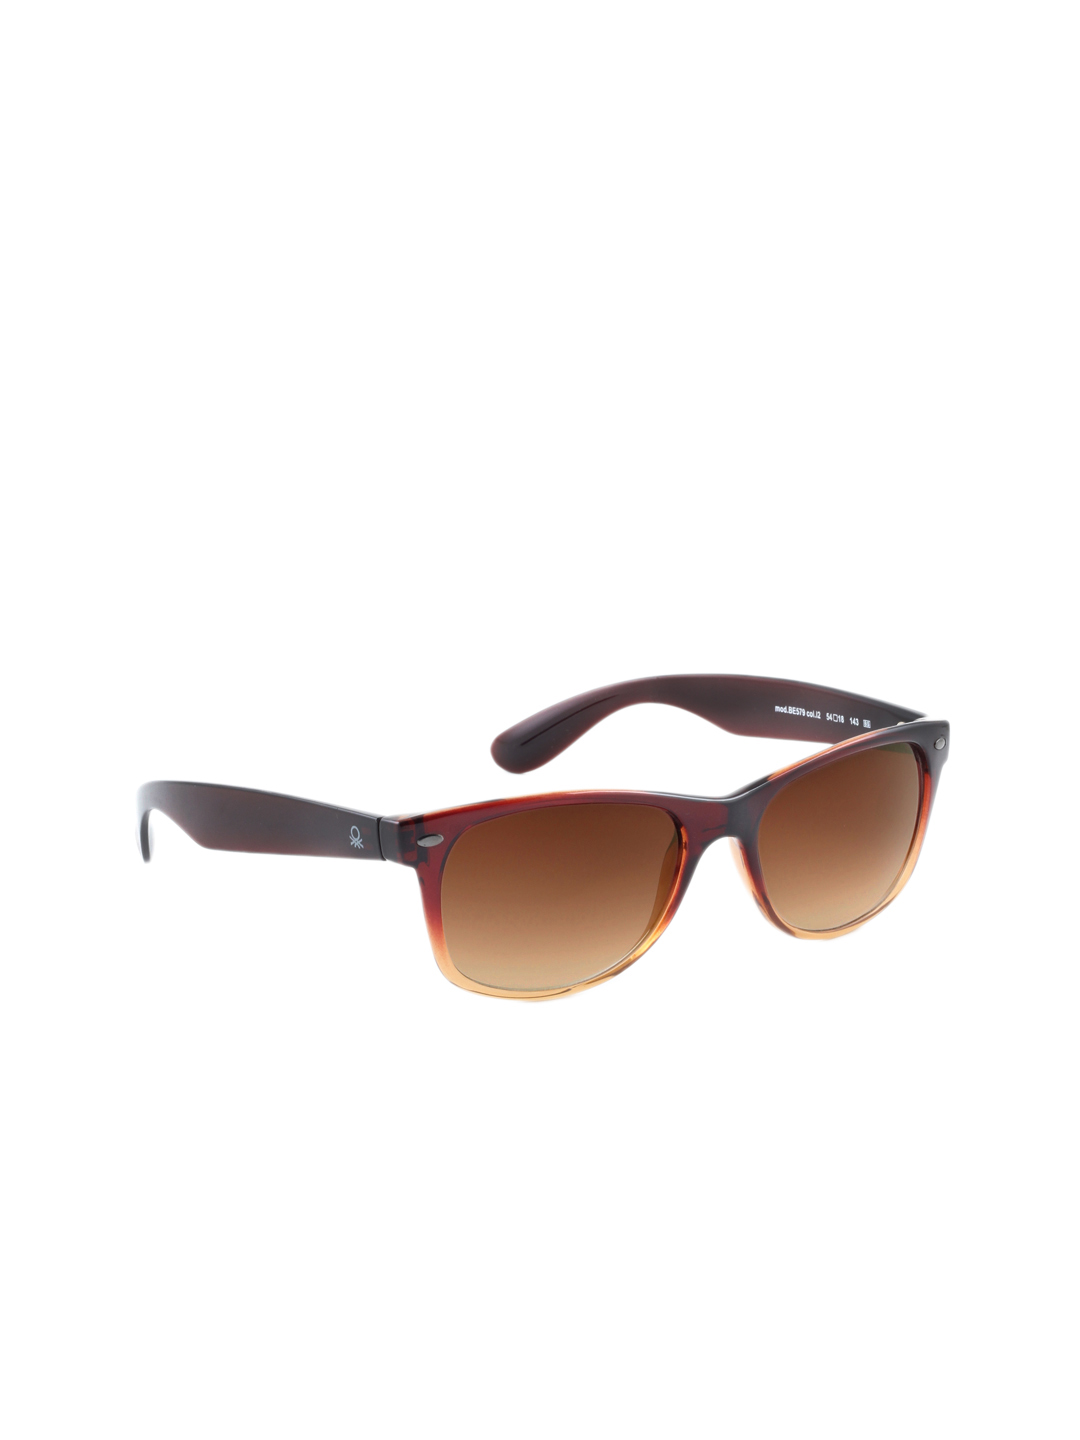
United Colors of Benetton Unisex Brown Sunglasses
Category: Accessories / Eyewear / Sunglasses
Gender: Unisex
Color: Brown
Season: Winter 2016
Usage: Casual